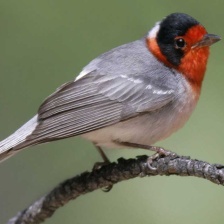
Species: RED FACED WARBLER
Scientific name: CARDELLINA RUBRIFRONS